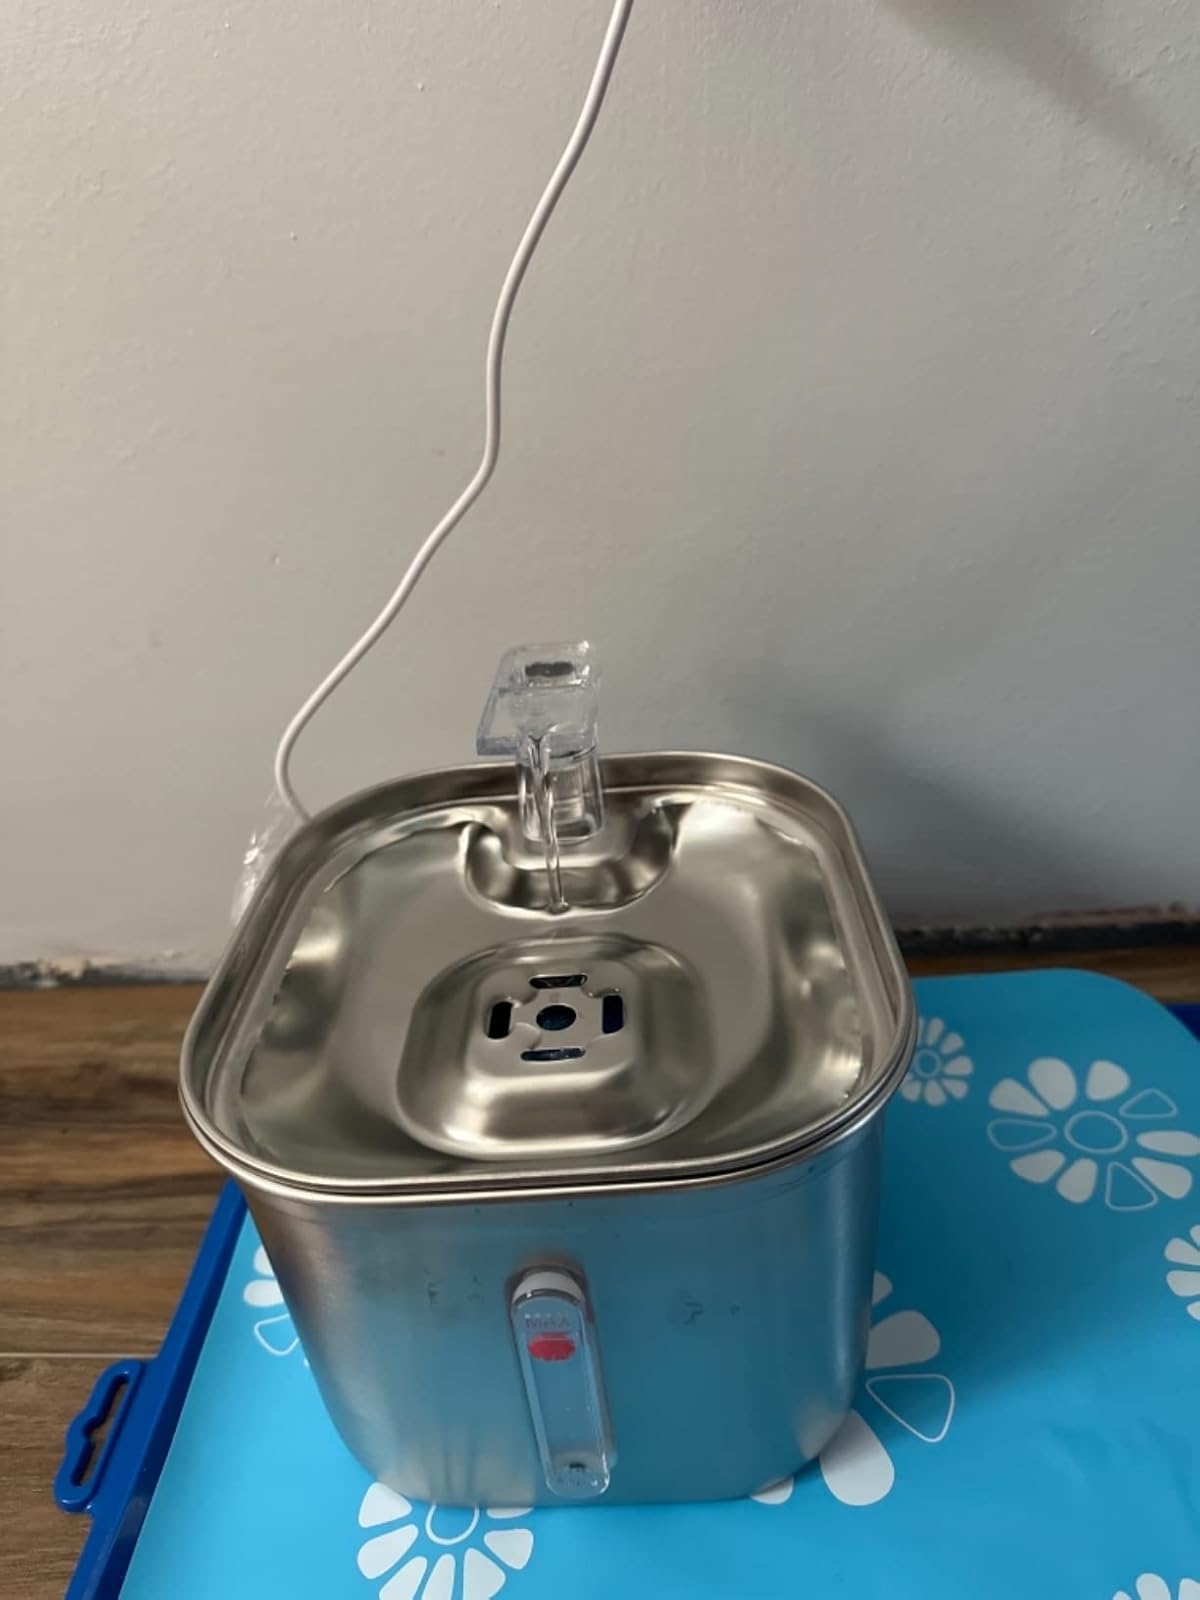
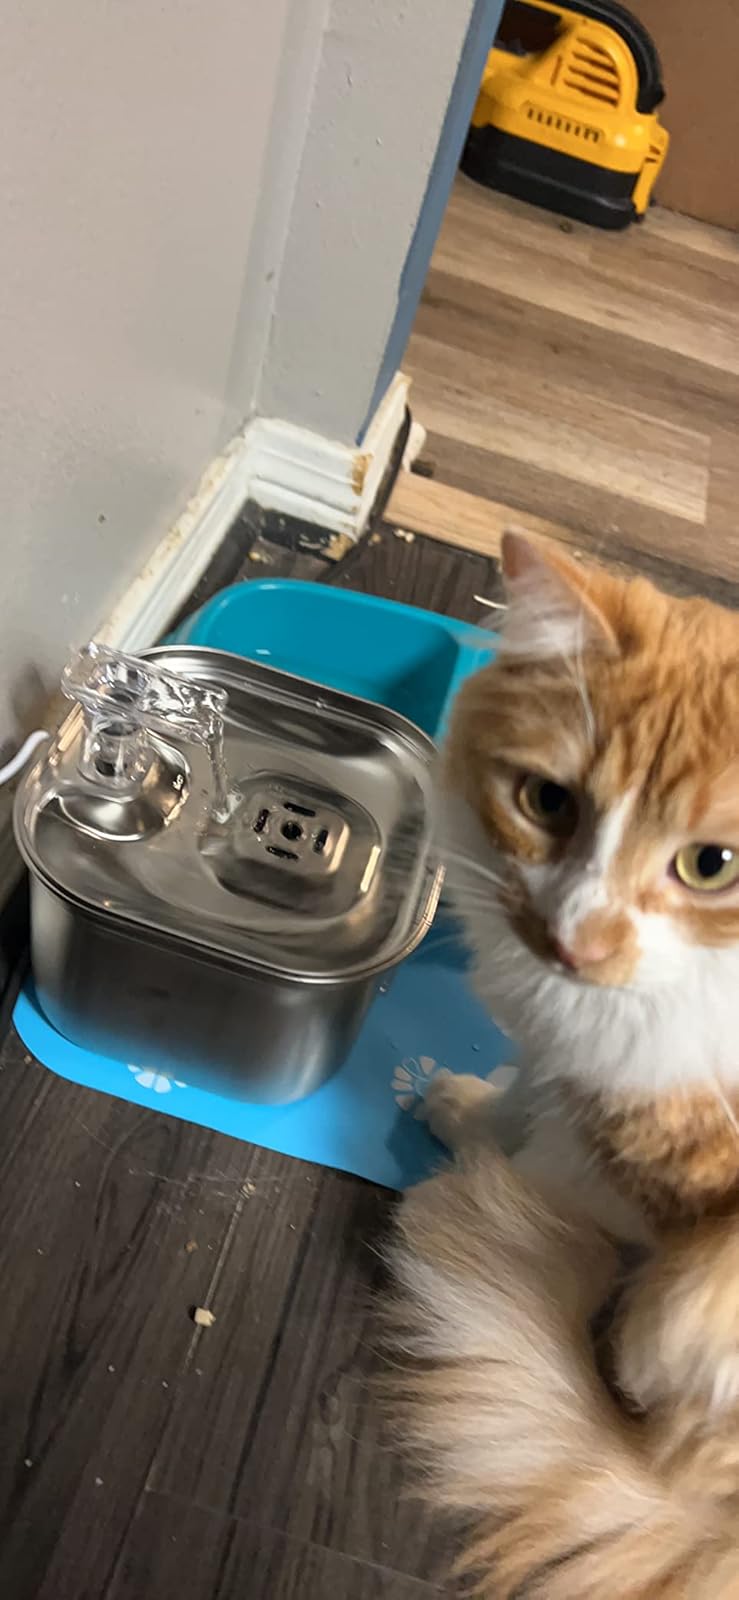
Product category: items_bowl
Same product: yes